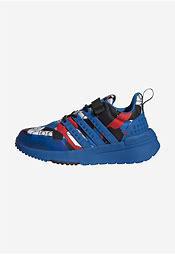
Brand: Adidas
Model: Racer Tr X Lego